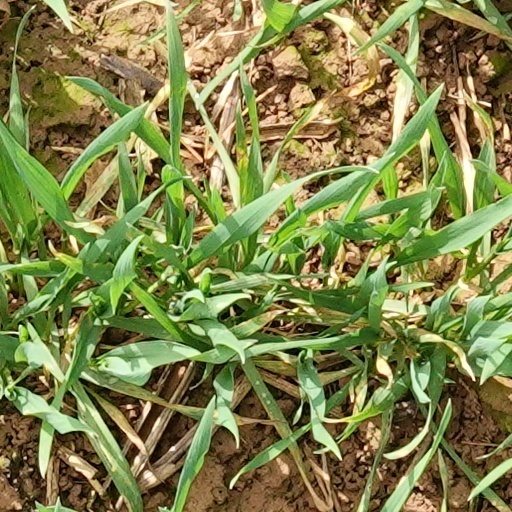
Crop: wheat